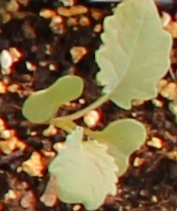
Label: Canola